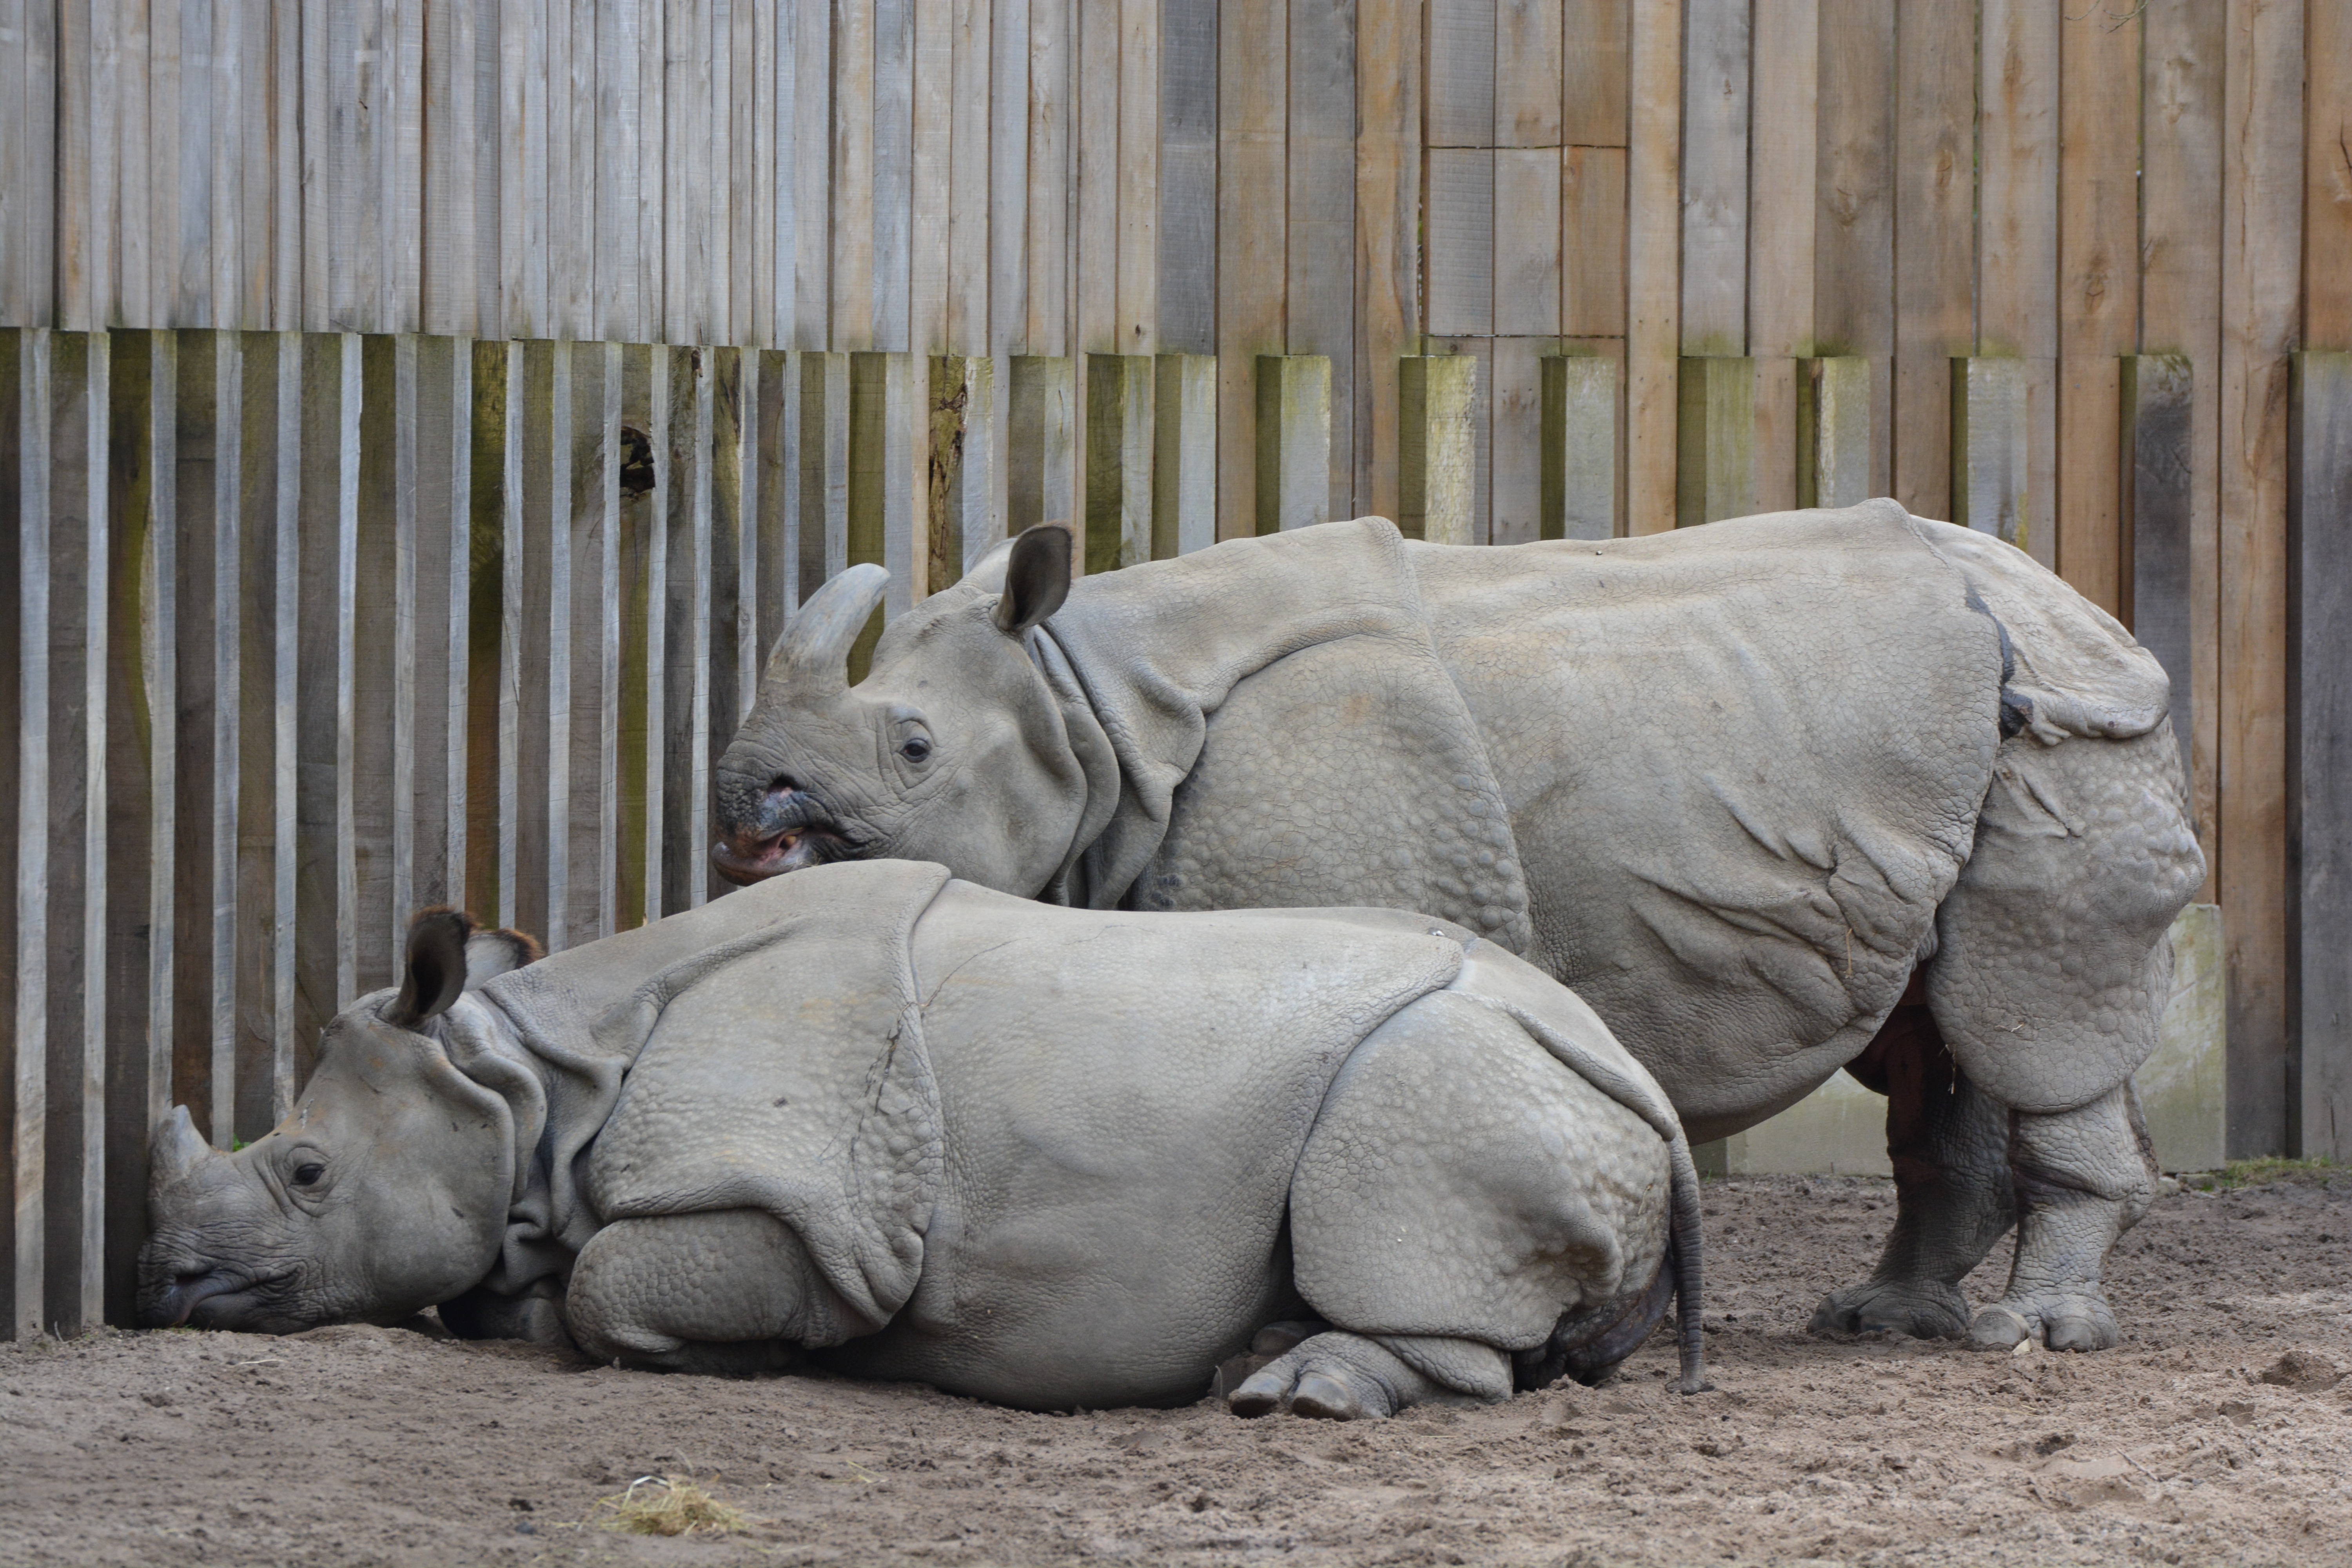
animal, recreation, wildlife, zoo, mammal, fauna, rhino, rhinoceros